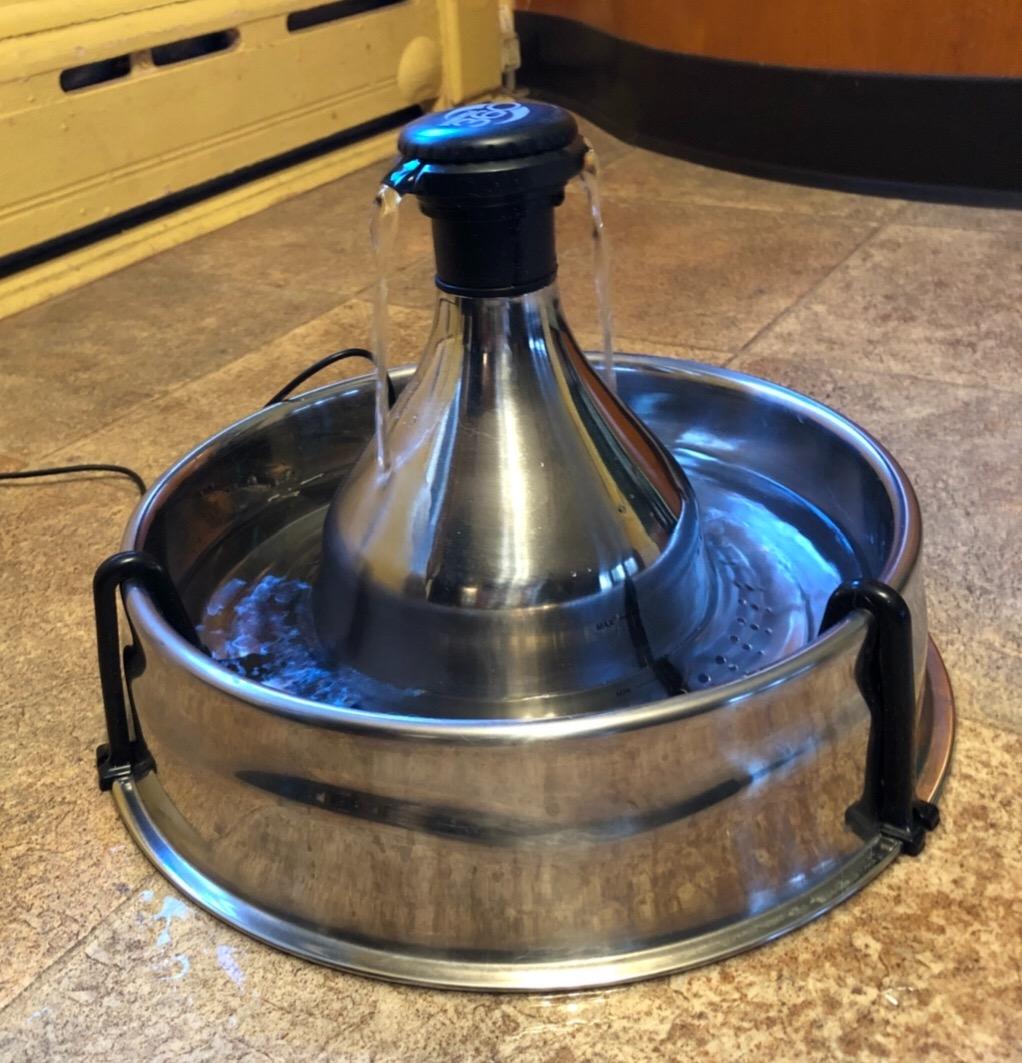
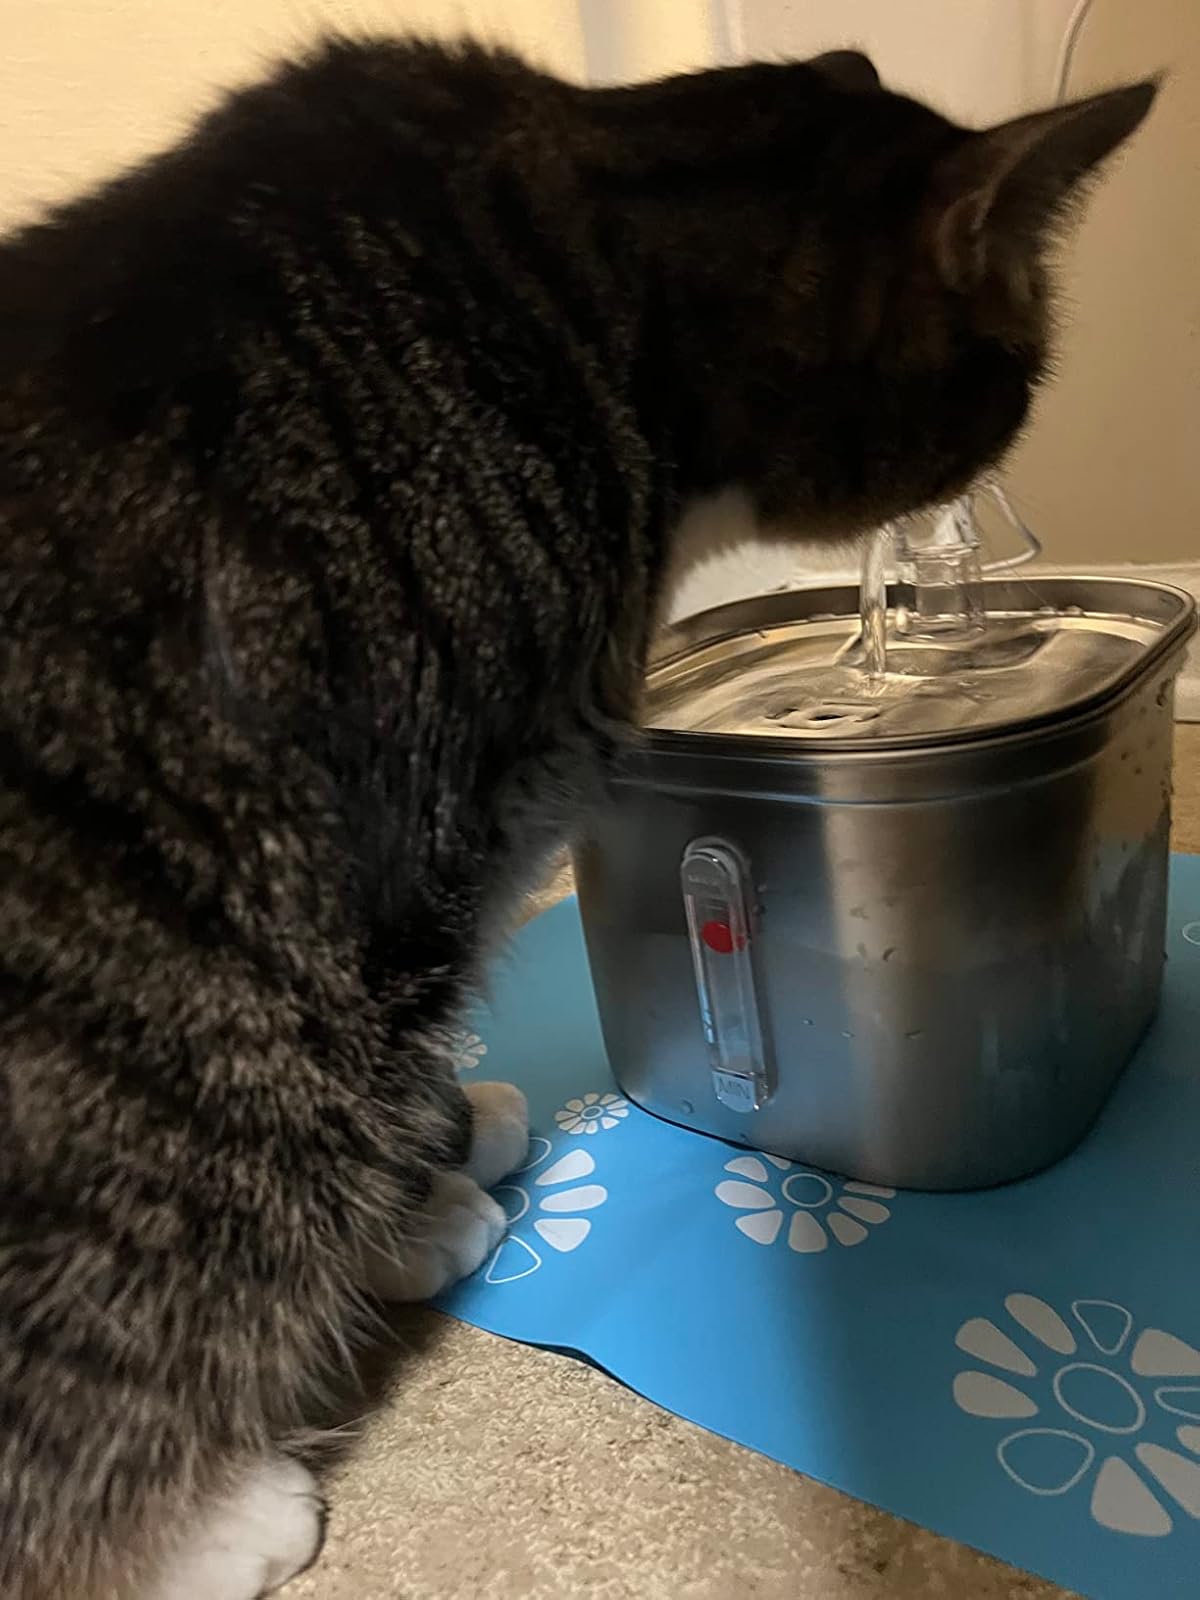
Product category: items_bowl
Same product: no